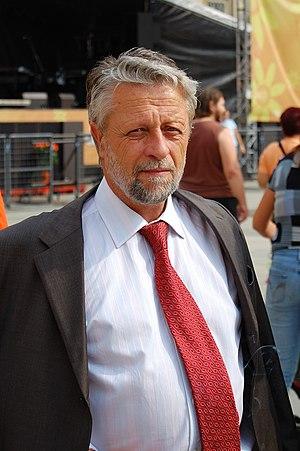
Le ministère de l'Intérieur de la République tchèque est le département ministériel tchèque chargé de l'autorité centrale de l'administration publique pour les affaires de l'État, en particulier pour l'ordre public et les autres questions d'ordre et de sécurité intérieurs. Il joue aussi un rôle de coordination, et dirige la police de la République tchèque.